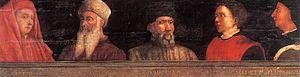
Le musée du Louvre est un musée situé à Paris, en France.